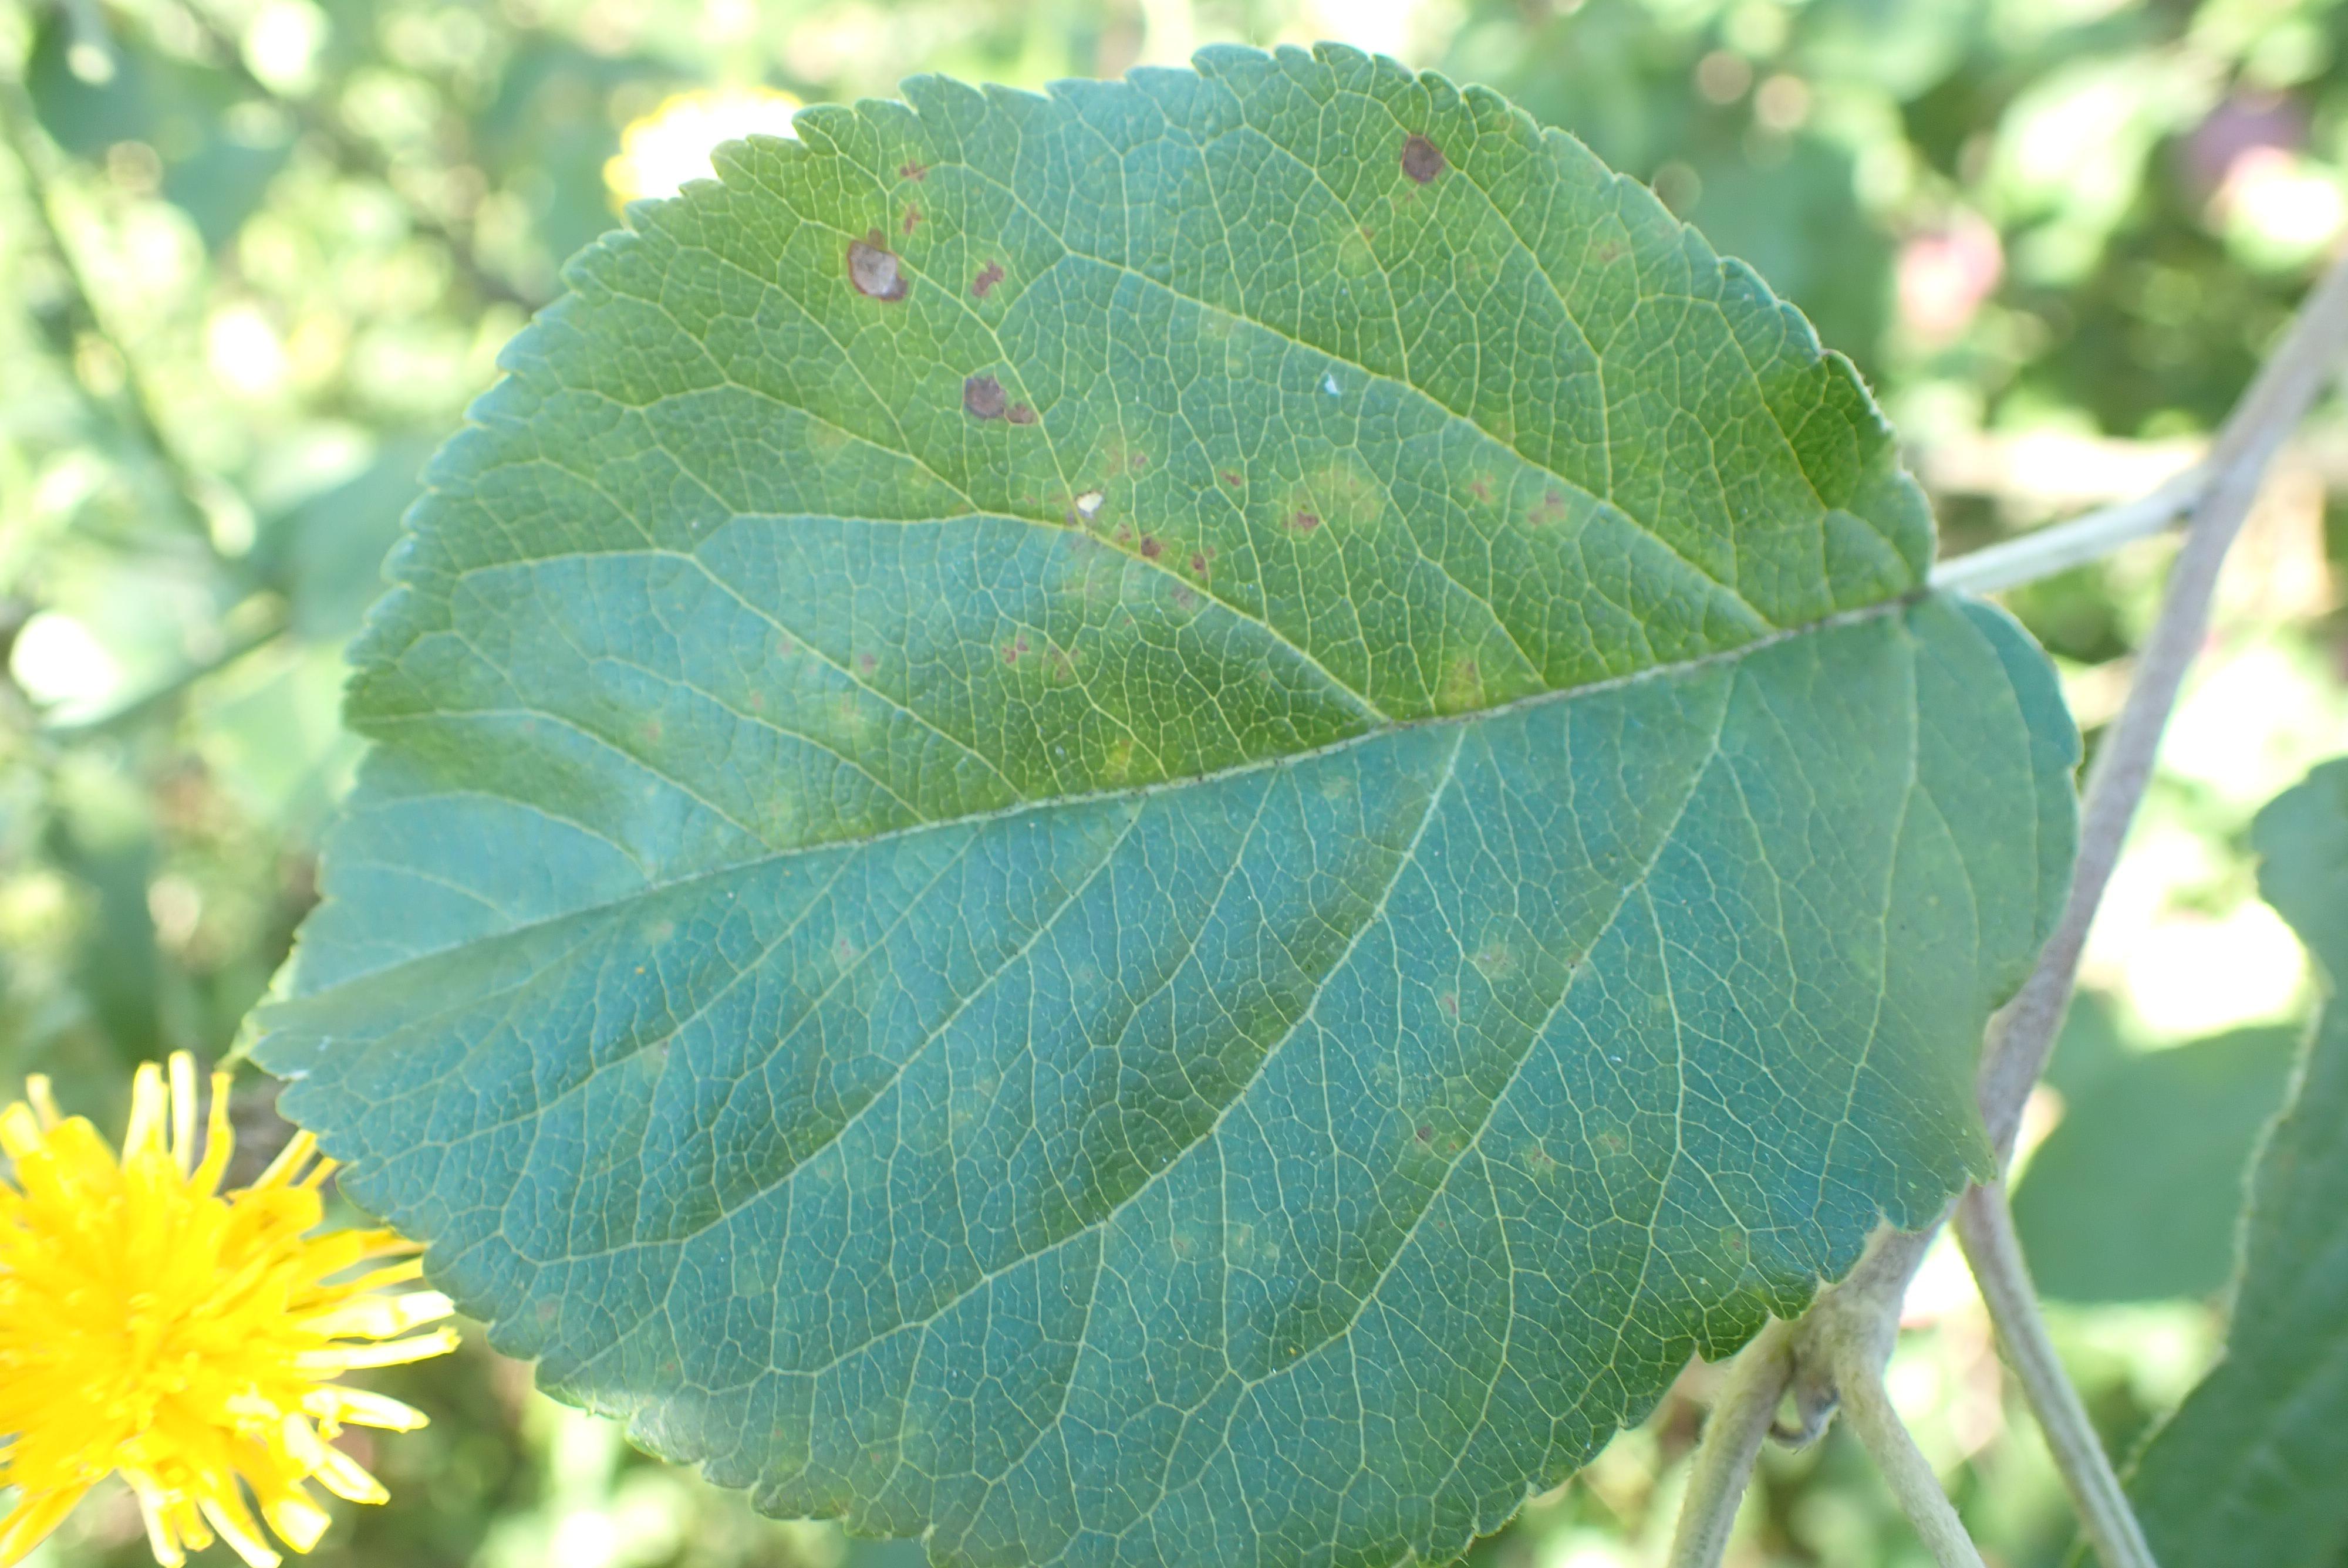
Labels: complex